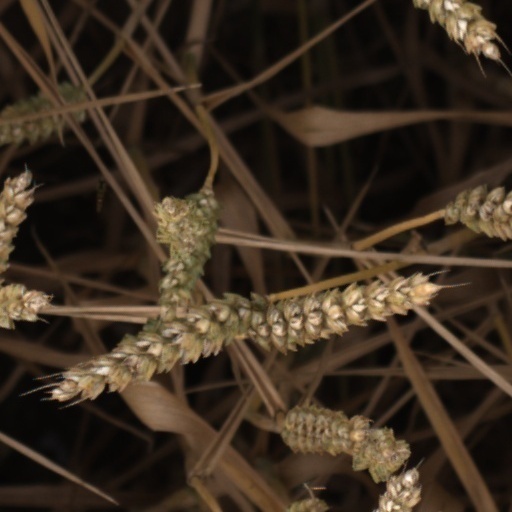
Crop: wheat